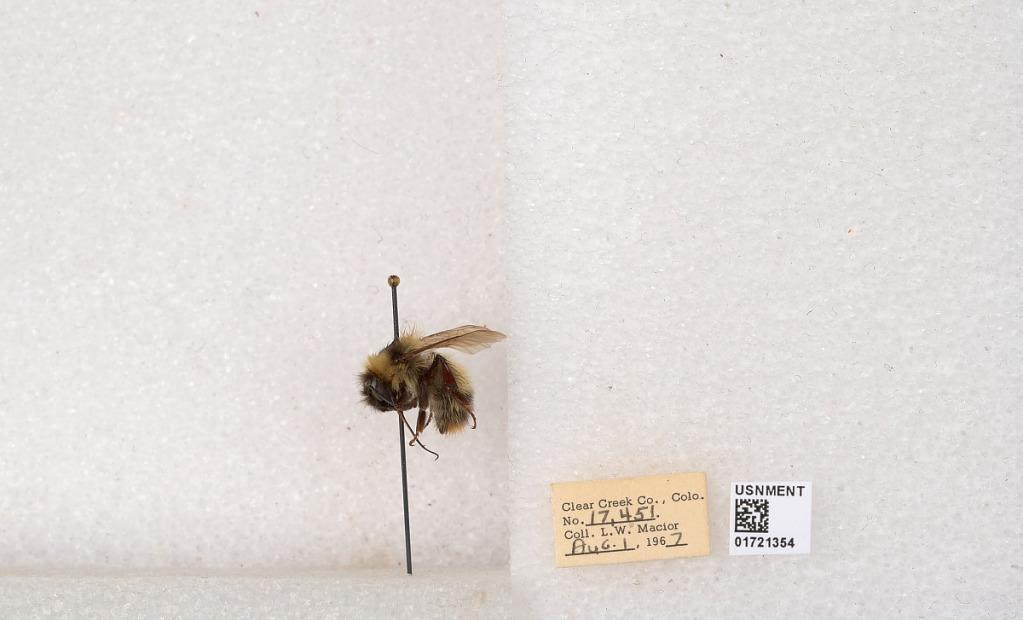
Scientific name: Bombus kirbyellus
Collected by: L. Macior
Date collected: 1967-8-1
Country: United States
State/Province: Colorado
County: Clear Creek
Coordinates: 39.6891, -105.644